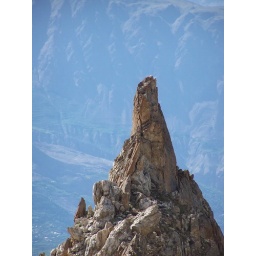
great tower near rush lake you can see hunza valley behind the tower